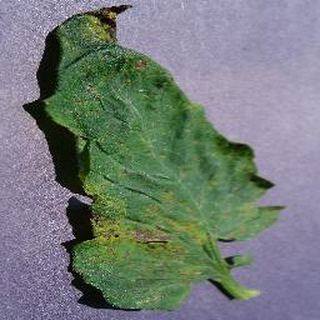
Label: tomato_septoria_leaf_spot